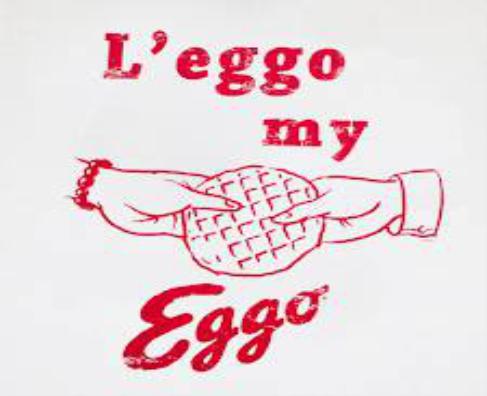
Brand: Eggo
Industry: Food